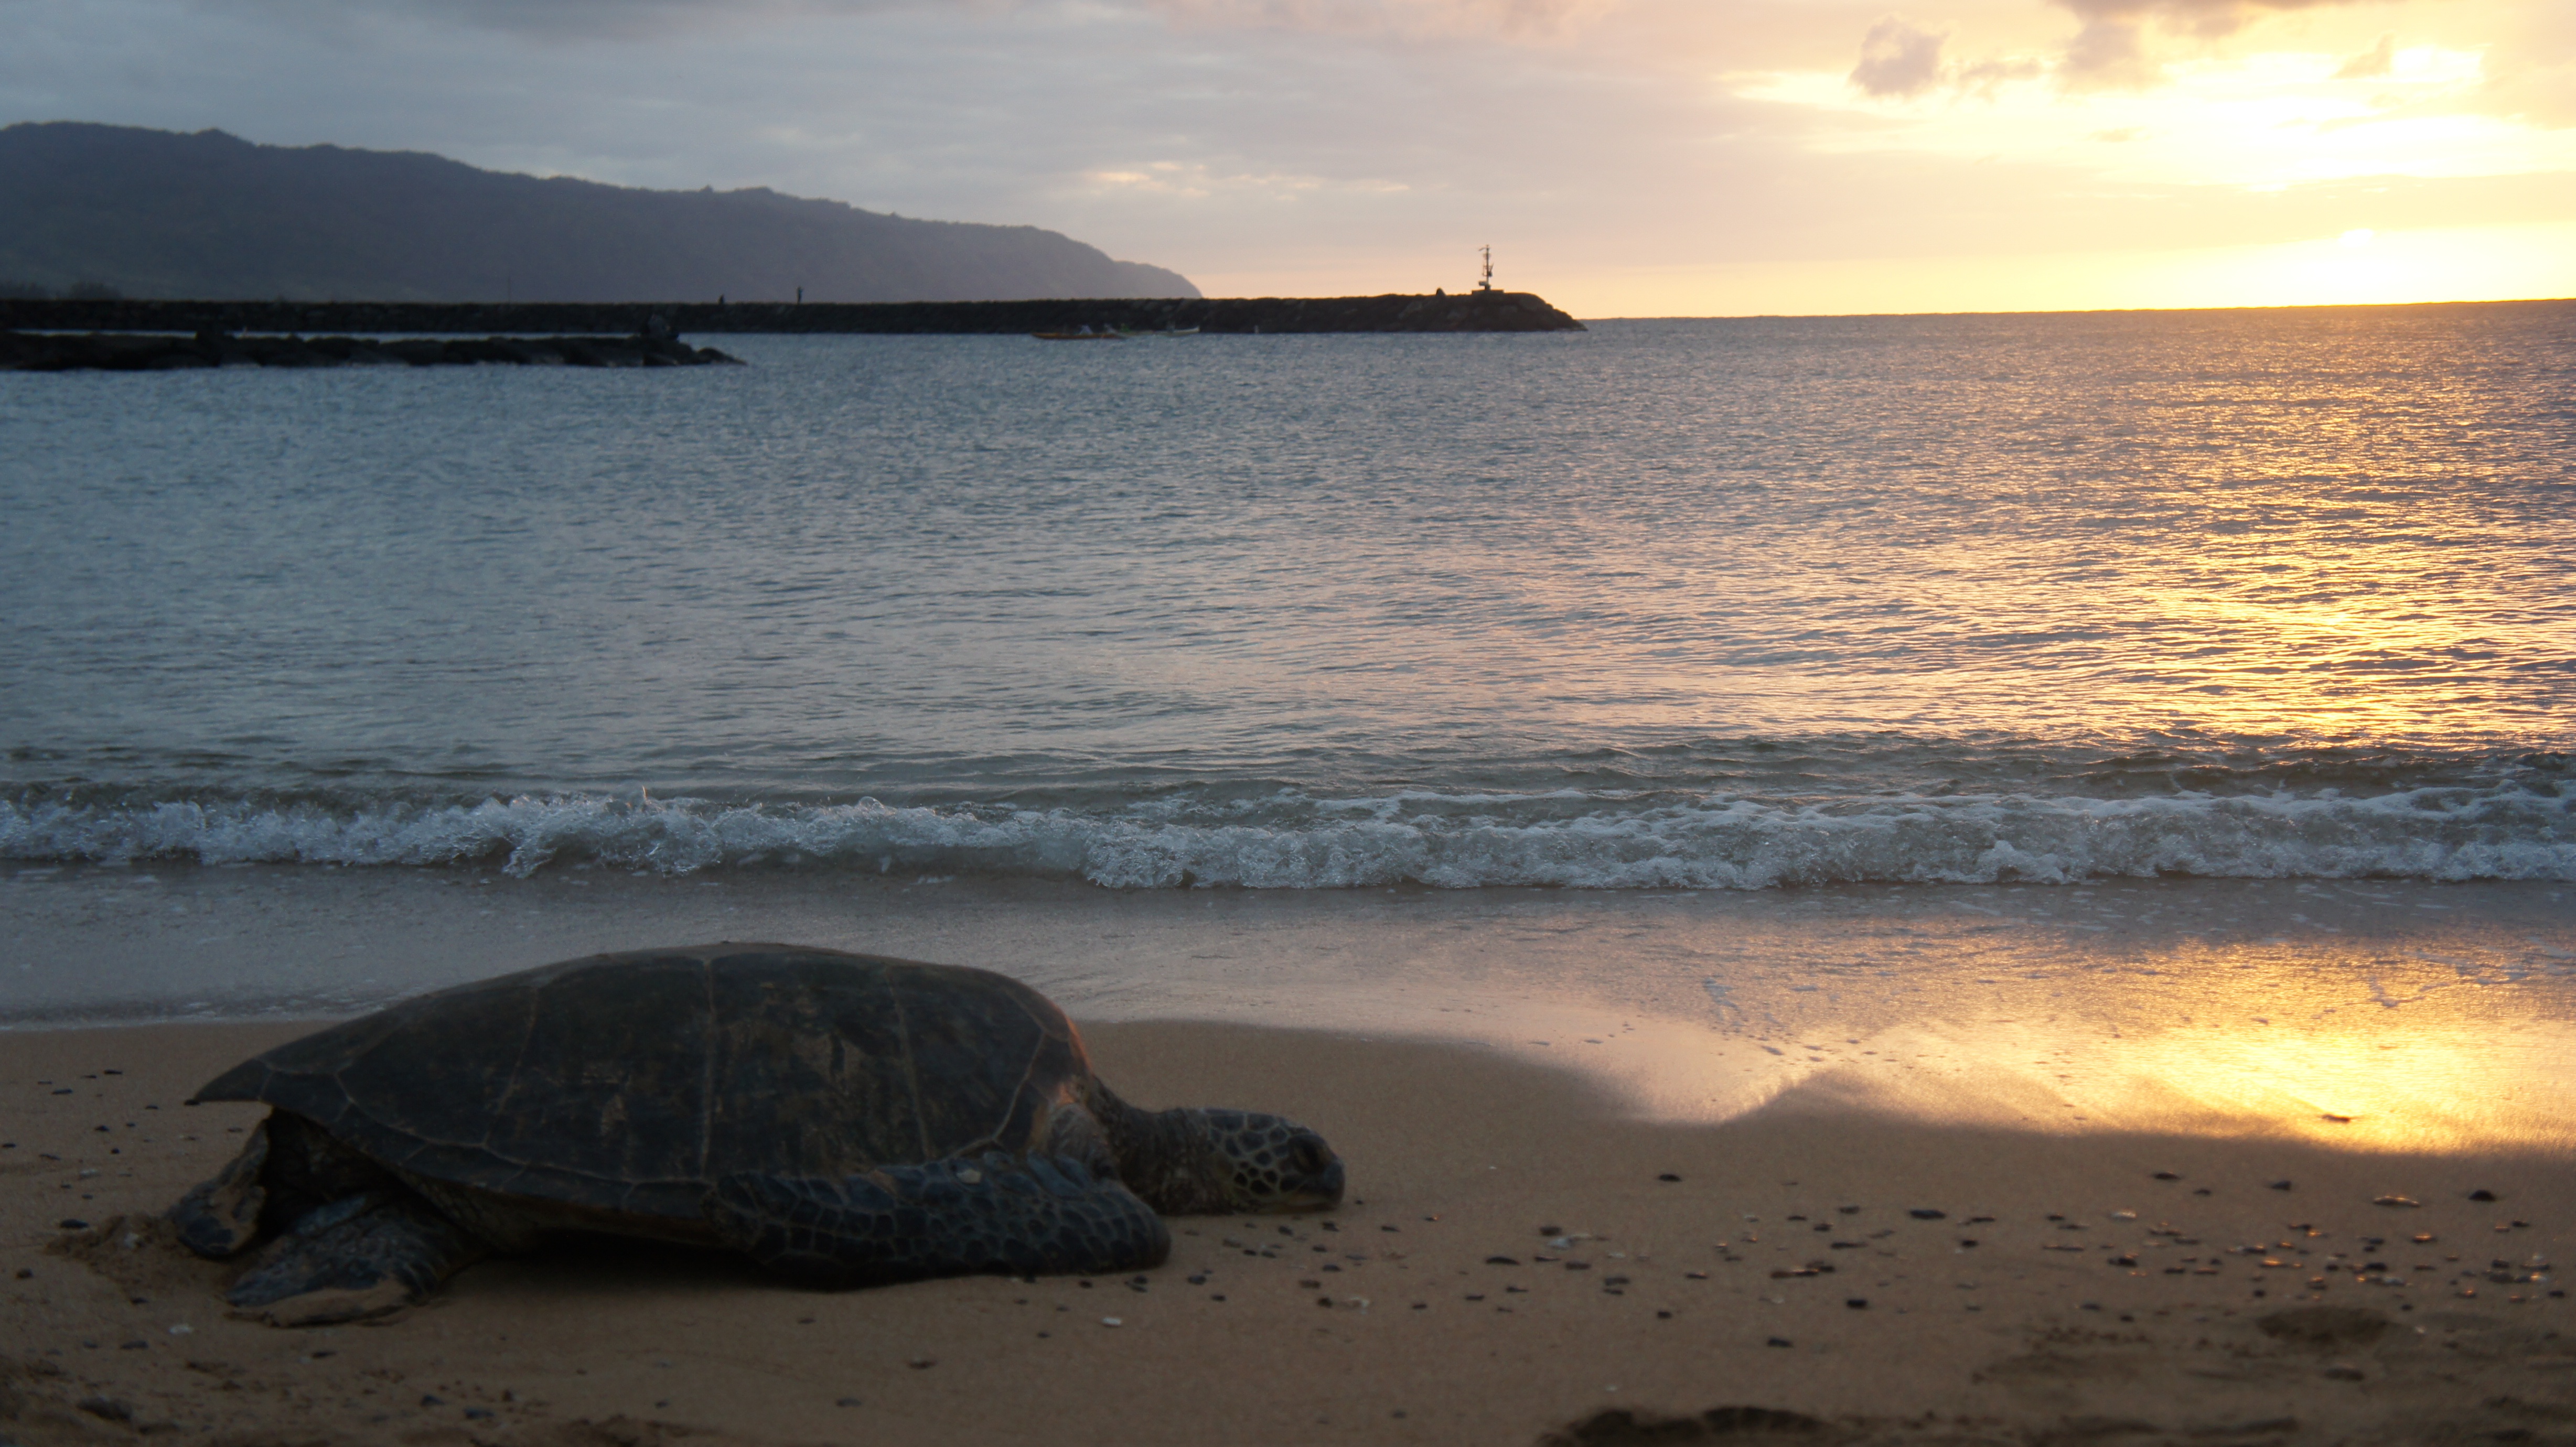
beach, sea, coast, water, nature, ocean, horizon, sunrise, sunset, shore, dusk, bay, peninsula, turtle, hawaii, golden hour, body of water, waves, oahu